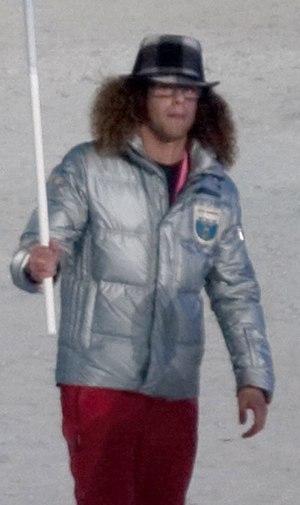
Marino Cardelli, né le 5 octobre 1987 à Borgo Maggiore, est un skieur alpin saint-marinais, ayant participé aux Jeux olympiques d'hiver de 2006 ainsi qu'à ceux de 2010.
Saint-Marin participe aux Jeux olympiques d'hiver de 2010 à Vancouver au Canada du 12 au 28 février 2010. Il s'agit de sa 8ᵉ participation à des Jeux olympiques d'hiver. Pour la deuxième fois consécutive, Saint-Marin n'est représenté aux Jeux olympiques d'hiver que par un seul athlète, le skieur alpin Marino Cardelli qui est également le porte-drapeau de sa délégation lors de la cérémonie d'ouverture.